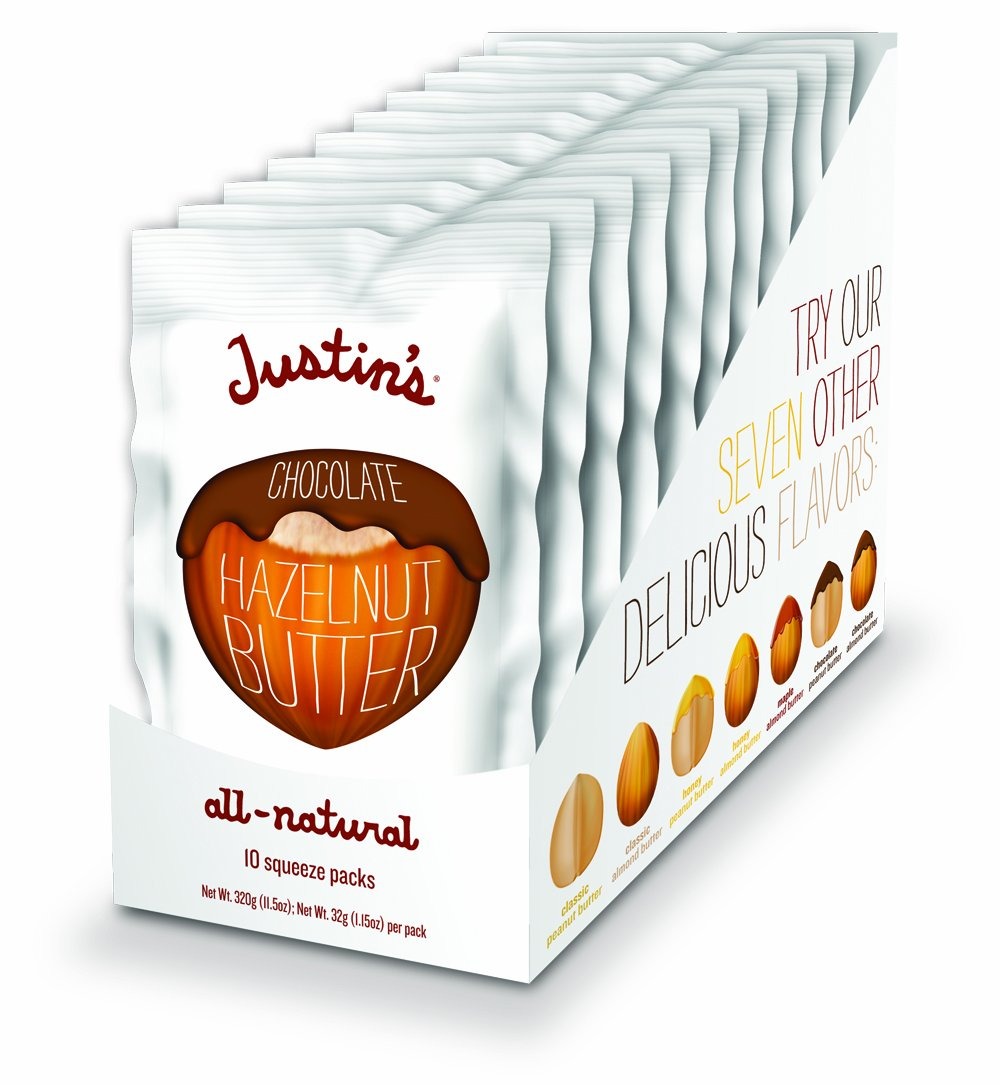
Item Name: Justin's Chocolate Hazelnut Butter Squeeze Packs, Organic Cocoa, Gluten-free, Vegan, Sustainably Sourced, Pack of 10 (1.15oz each)
Bullet Point 1: 10 individual squeeze packs (1.15oz each) of Justin's naturally delicious Chocolate Hazelnut Butter, perfect for on-the-go
Bullet Point 2: Organic Cocoa, Gluten-free, Vegan, Non-GMO, Sustainably Sourced Palm Oil, Kosher
Bullet Point 3: 4g Protein, 3g Fiber, 0g Trans Fat, 7g Sugar
Bullet Point 4: This product was made with common sense. A sense that cooking in small batches ensures higher quality. That selectively choosing fine, naturally delicious ingredients will make it taste better. And that no matter their size, companies should always be grateful to their customers, their community and the environment.
Bullet Point 5: This product was made with common sense. A sense that cooking in small batches ensures higher quality. That selectively choosing fine, naturally delicious ingredients will make it taste better. And that no matter their size, companies should always be grateful to their customers, their community and the environment.
Value: 11.5
Unit: Ounce

Price: 16.185